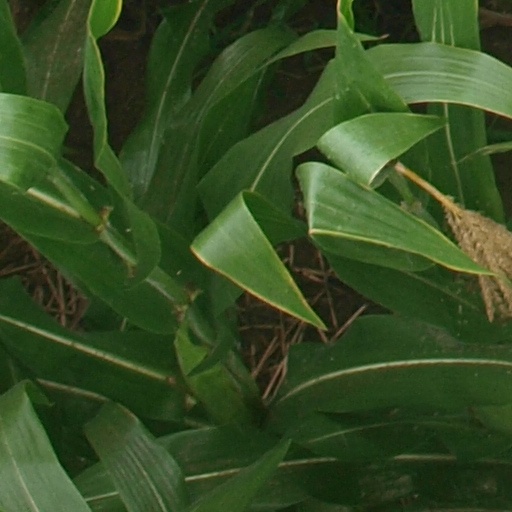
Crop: maize; corn